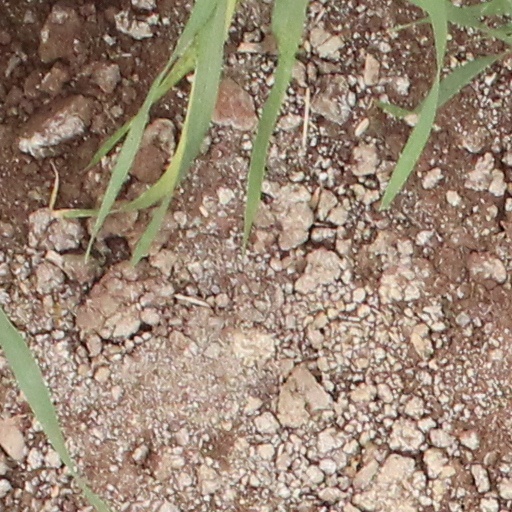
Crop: wheat